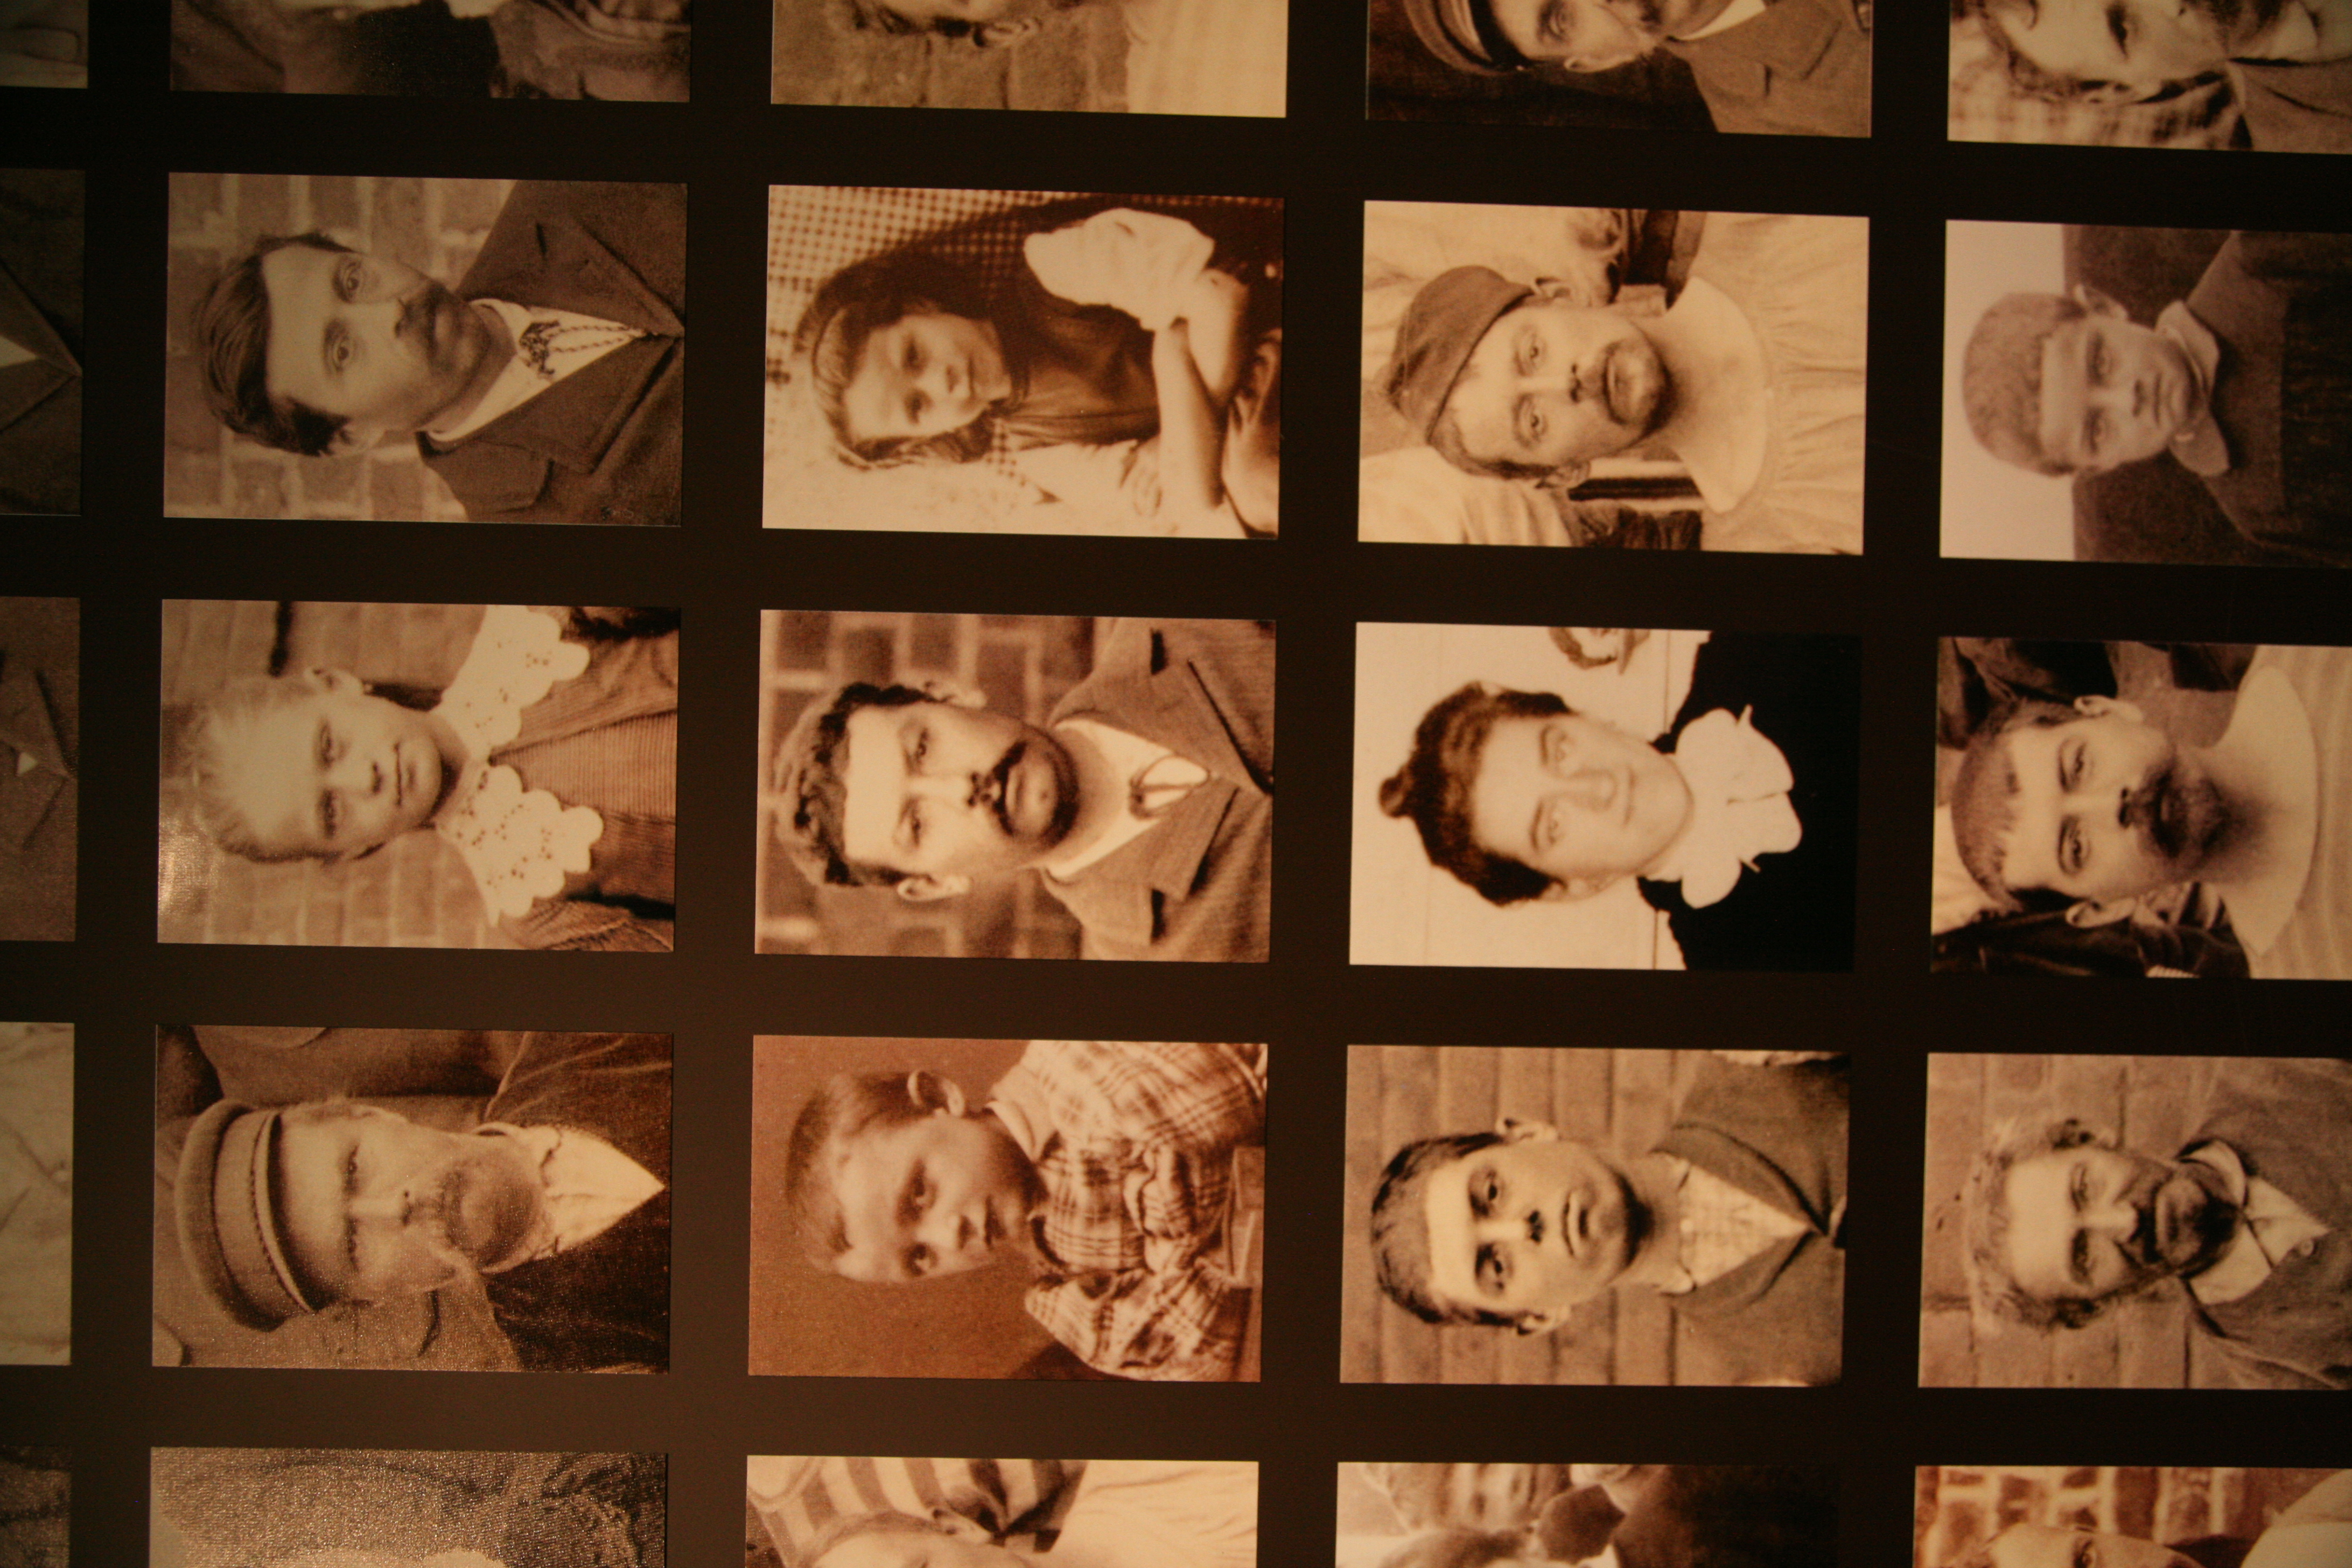
architecture, people, social, portrait, art, head, collage, photomontage, arquitectura, utopia, architektur, guise, socialism, godin, aisne, phalanstre, familistre, palaissocial, 19me, utopie, socialpalace, familistriens, ancient history